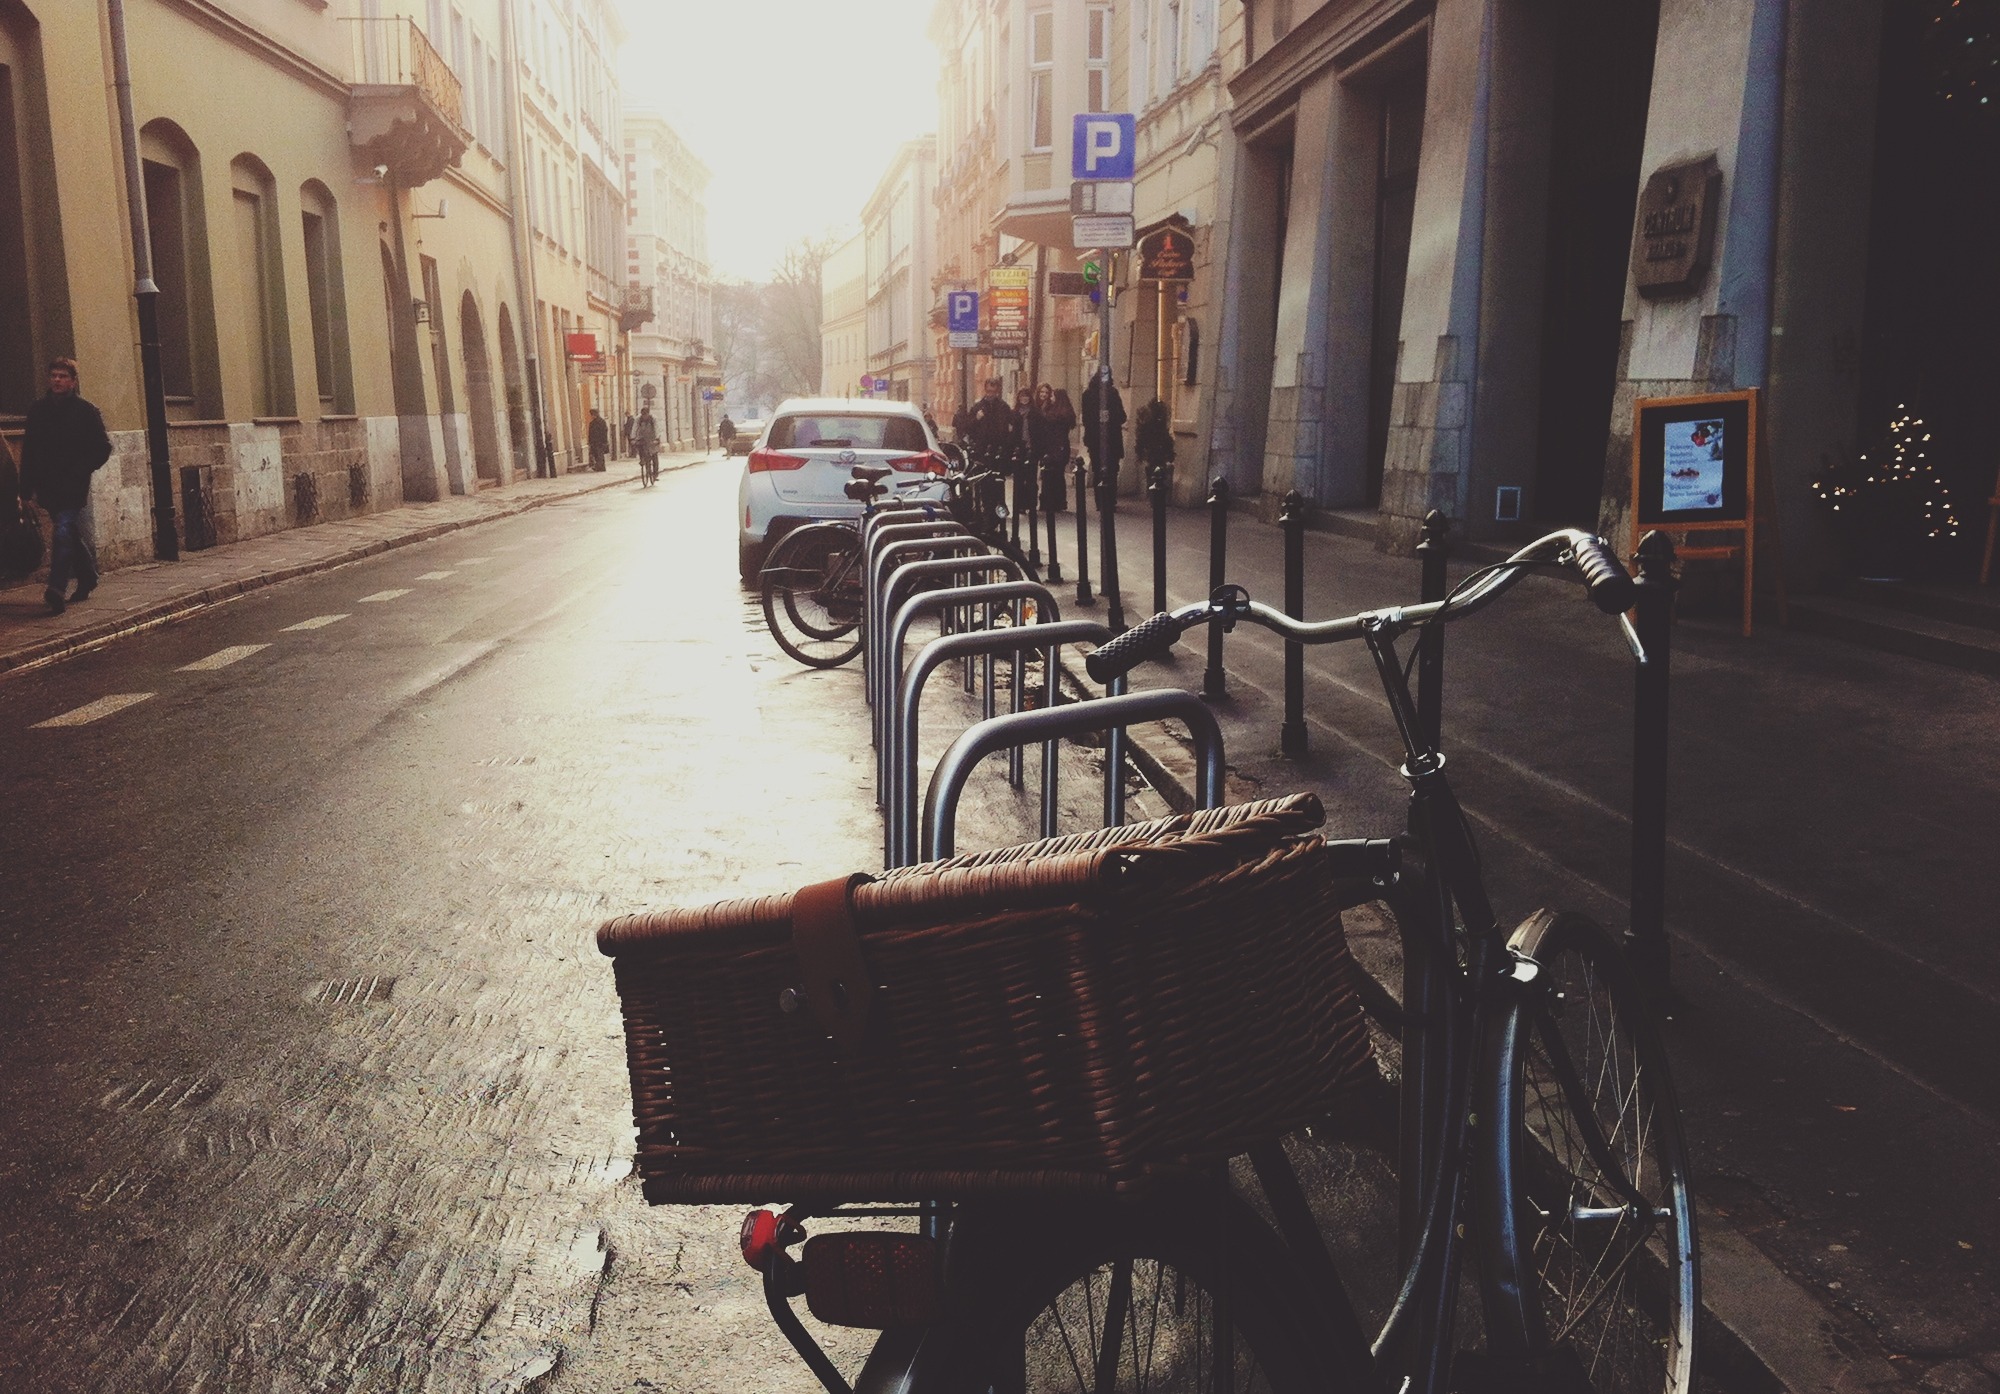
walking, people, road, street, car, night, town, alley, bicycle, bike, parking, city, urban, evening, vehicle, color, basket, rainy, buildings, infrastructure, parked, suv, snapshot, urban area